Beethoven Monument

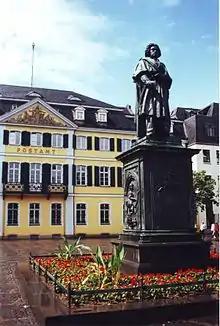
Beethoven Monument

The official unveiling of the Beethoven Monument was to be the high point of a 3-day Beethoven Festival. A month before the festival was due to commence, there was not a suitable venue to hold the expected 3,000 attendees. At Liszt's urgings, and only after he offered to bear the full cost himself, the committee engaged an architect and builders to construct the Beethoven Hall. By the time they finally started, they had less than two weeks to do this, and had to work around the clock to finish it on time.